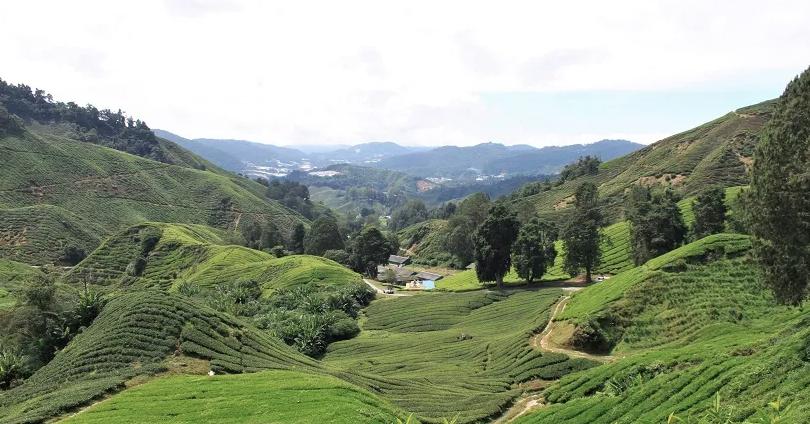
Mandhari nzuri tulivu iliyopambwa na kijani kibichi cha miti na majani. Mandhari hii pia ina njia iliyopita katikati yake sambamba na hilo, mandhari hii imepambwa na miinuko na mabonde mbalimbali, ambapo mahali hapa hutumika katika shughuli mbalimbali kama vile kilimo.